Question: Please indicate a possible affordance area of the chair that can be used for sitting on
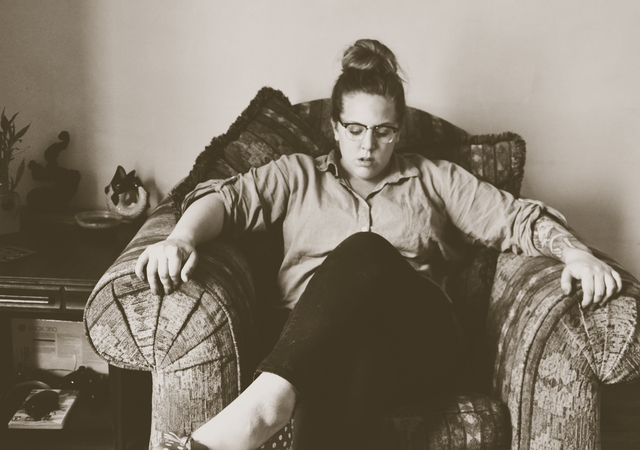
Answer: [243.5, 337, 505.5, 422]